England Squadron

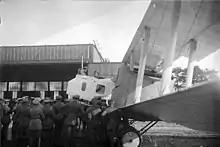
General Ludendorff and his staff inspect a Gotha G.IV of the England Squadron on 24 May 1917.

The first G.IV aircraft arrived in March 1917, but teething problems requiring the complete replacement of their engines meant that they could not be flown fully-laden until early May, with the full compliment finally arriving at the end of that month. Brandenburg ordered that each aircraft should be test-flown for twenty-five hours before being considered operational. Even so, there were numerous difficulties with landing, since the bombers became dangerously unstable without the ballast of fuel and bombs and it was difficult to avoid breaking the frail undercarriage. In April, the squadron dispersed to the new airfields at Sint-Denijs-Westrem, Gontrode (near Melle) and in the following month, Mariakerke and Oostakker. The officers were quartered centrally in a chateau at Borluut near Sint-Denijs, while Brandenburg set up his headquarters at Gontrode. On 24 May, the squadron was inspected at Sint-Denijs by General Ludendorff and declared operational.